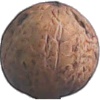
Label: Walnut 1